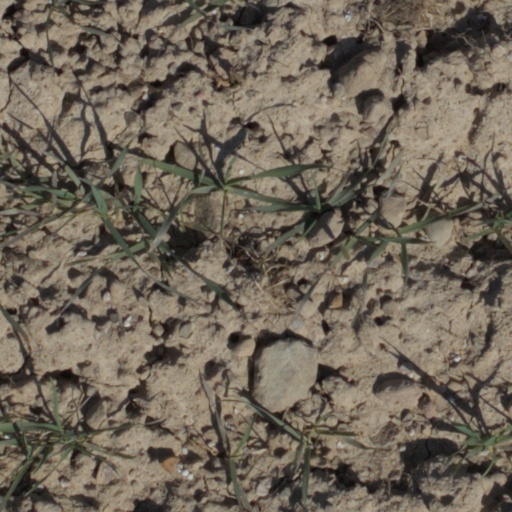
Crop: wheat